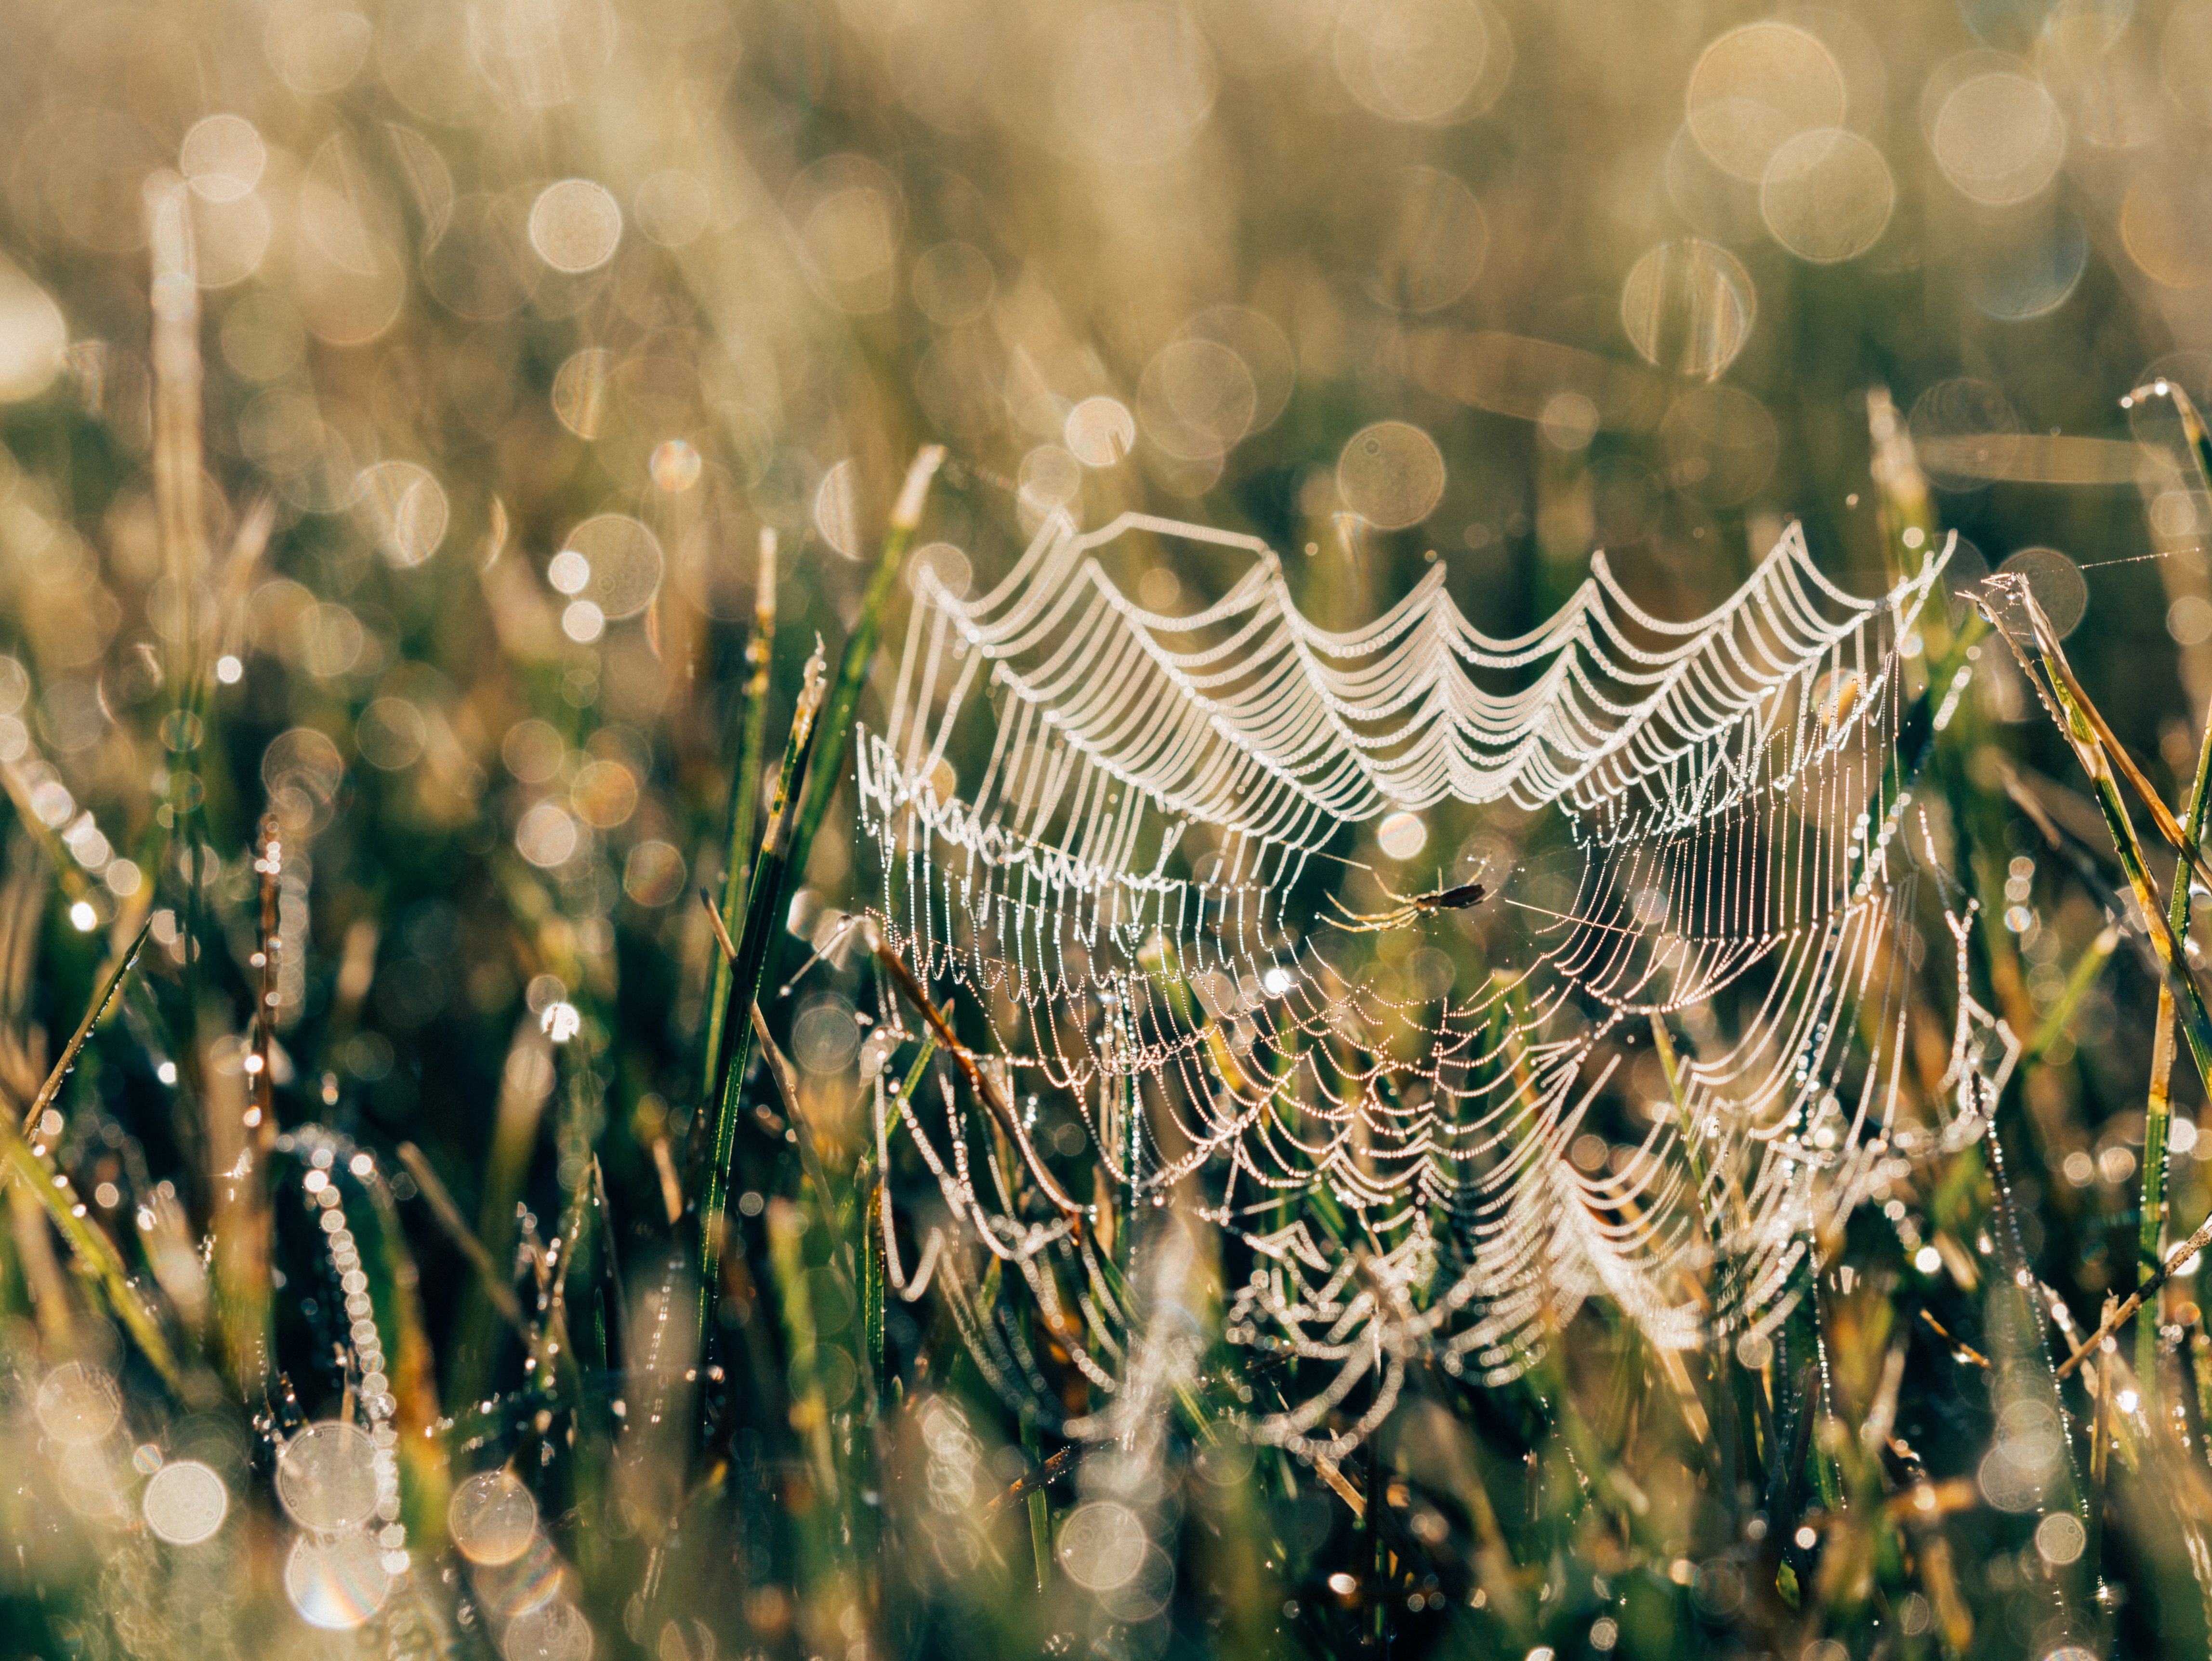
water, nature, grass, branch, dew, photography, sunlight, leaf, flower, web, green, autumn, flora, invertebrate, spider web, close up, spider, moisture, macro photography